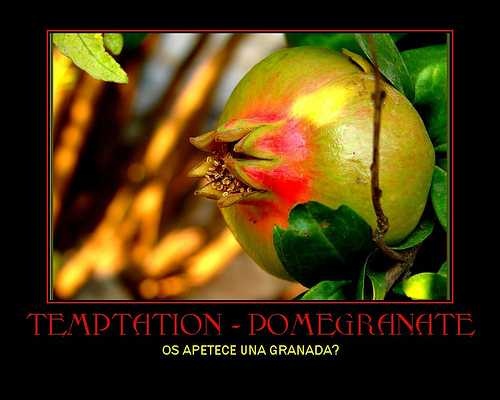
Label: Pomegranate